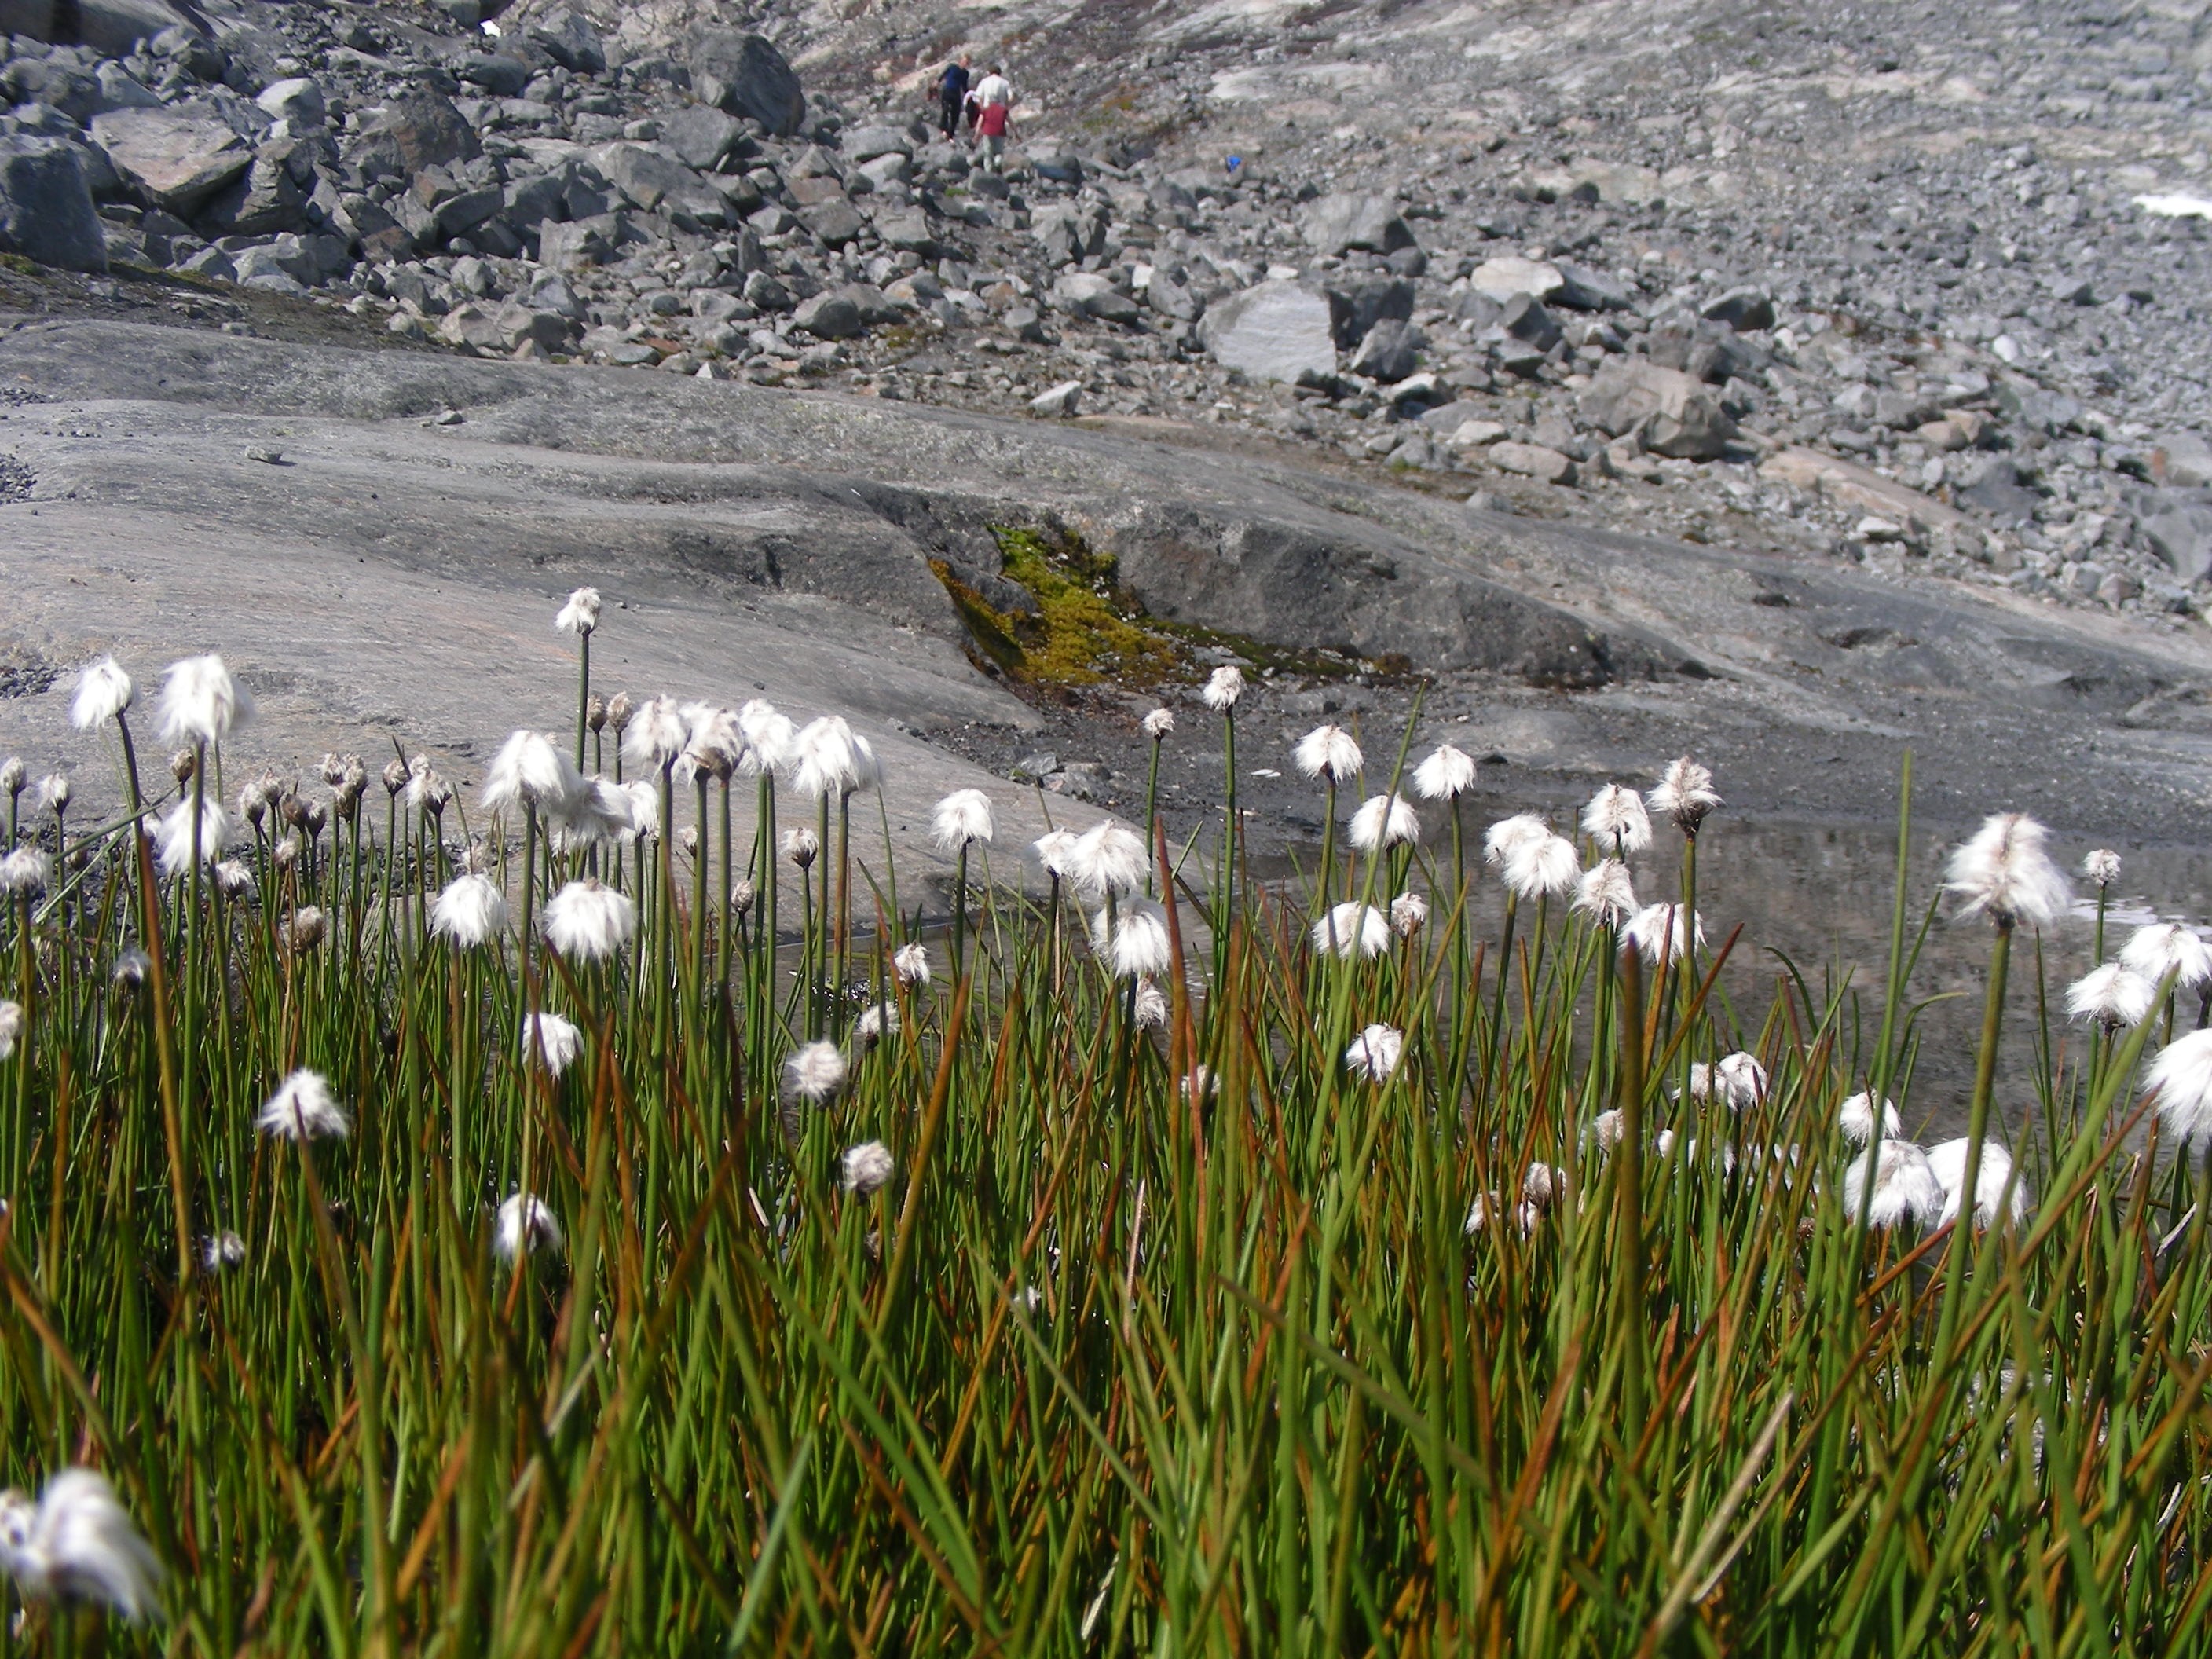
landscape, nature, grass, wilderness, mountain, plant, meadow, prairie, flower, flora, plants, wildflower, flowers, mountains, grassland, wetland, plateau, habitat, ecosystem, tundra, natural environment, geographical feature, grass family, cotton grass